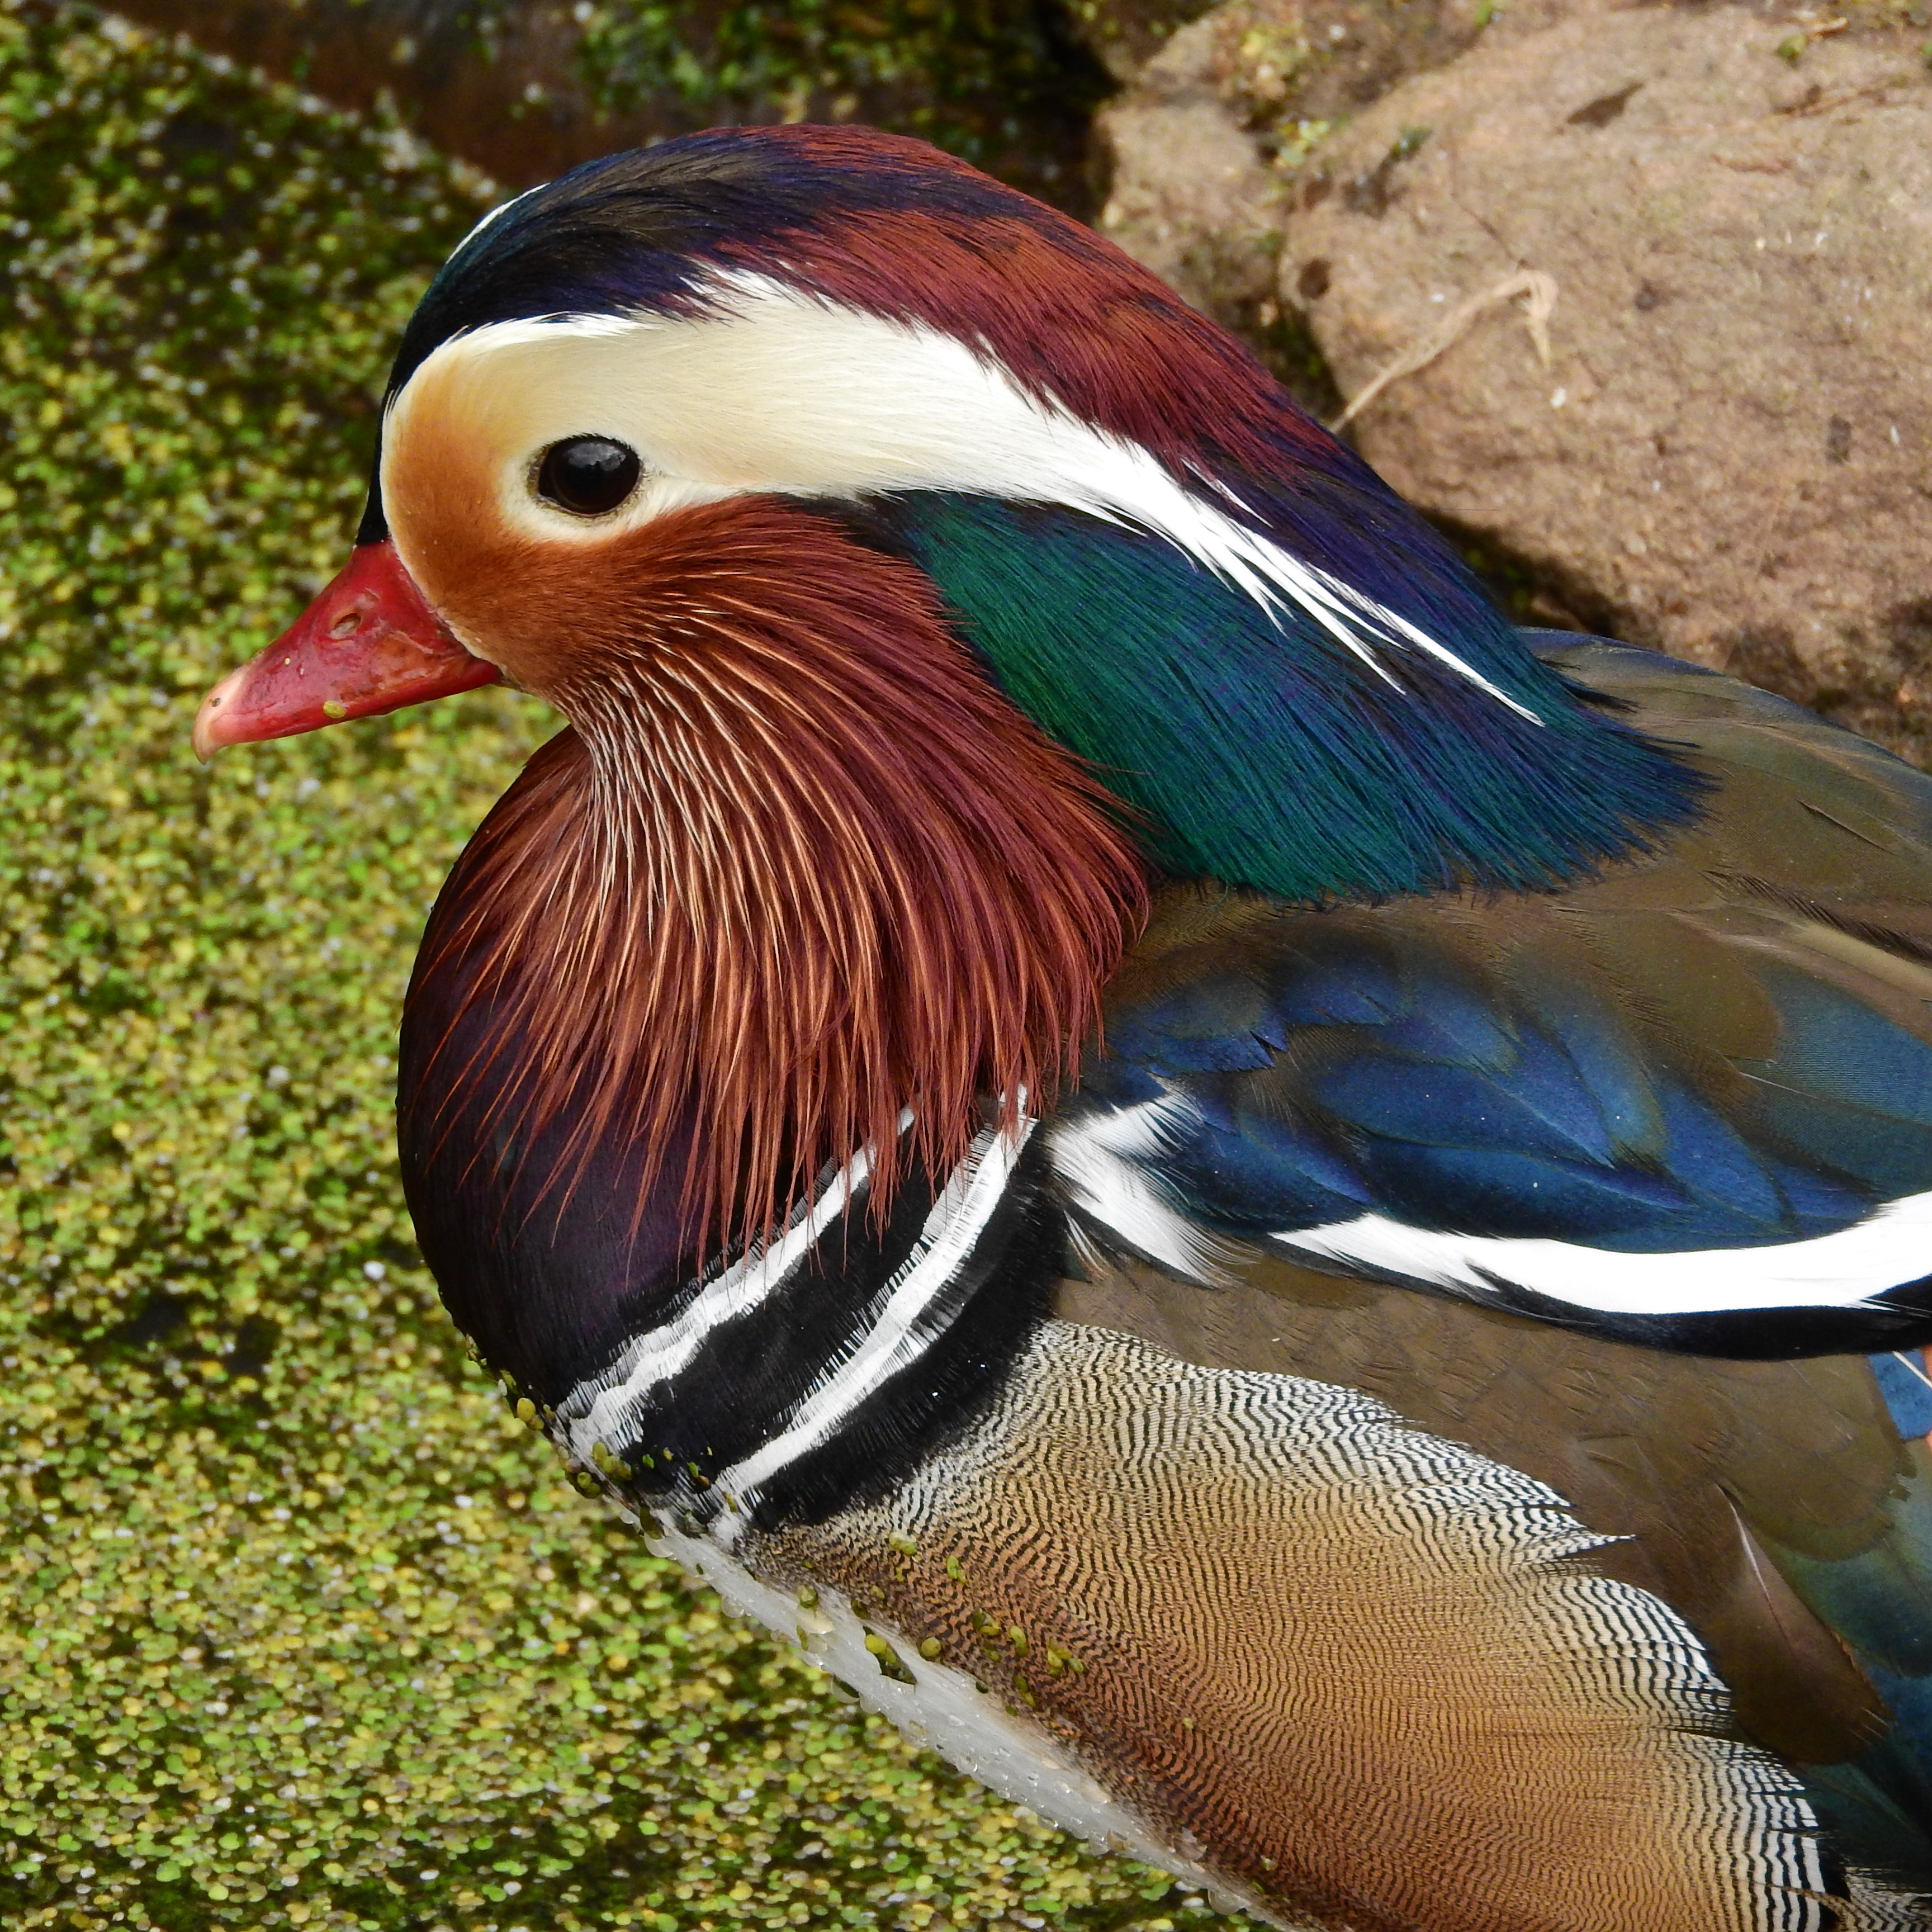
bird, wing, cute, wildlife, beak, fauna, drake, duck, vertebrate, detail, waterfowl, water bird, mallard, colorful feathers, aix galericulata, ducks geese and swans, mandarin mandarin, vrubozob, an ornamental duck, an ornamental bird